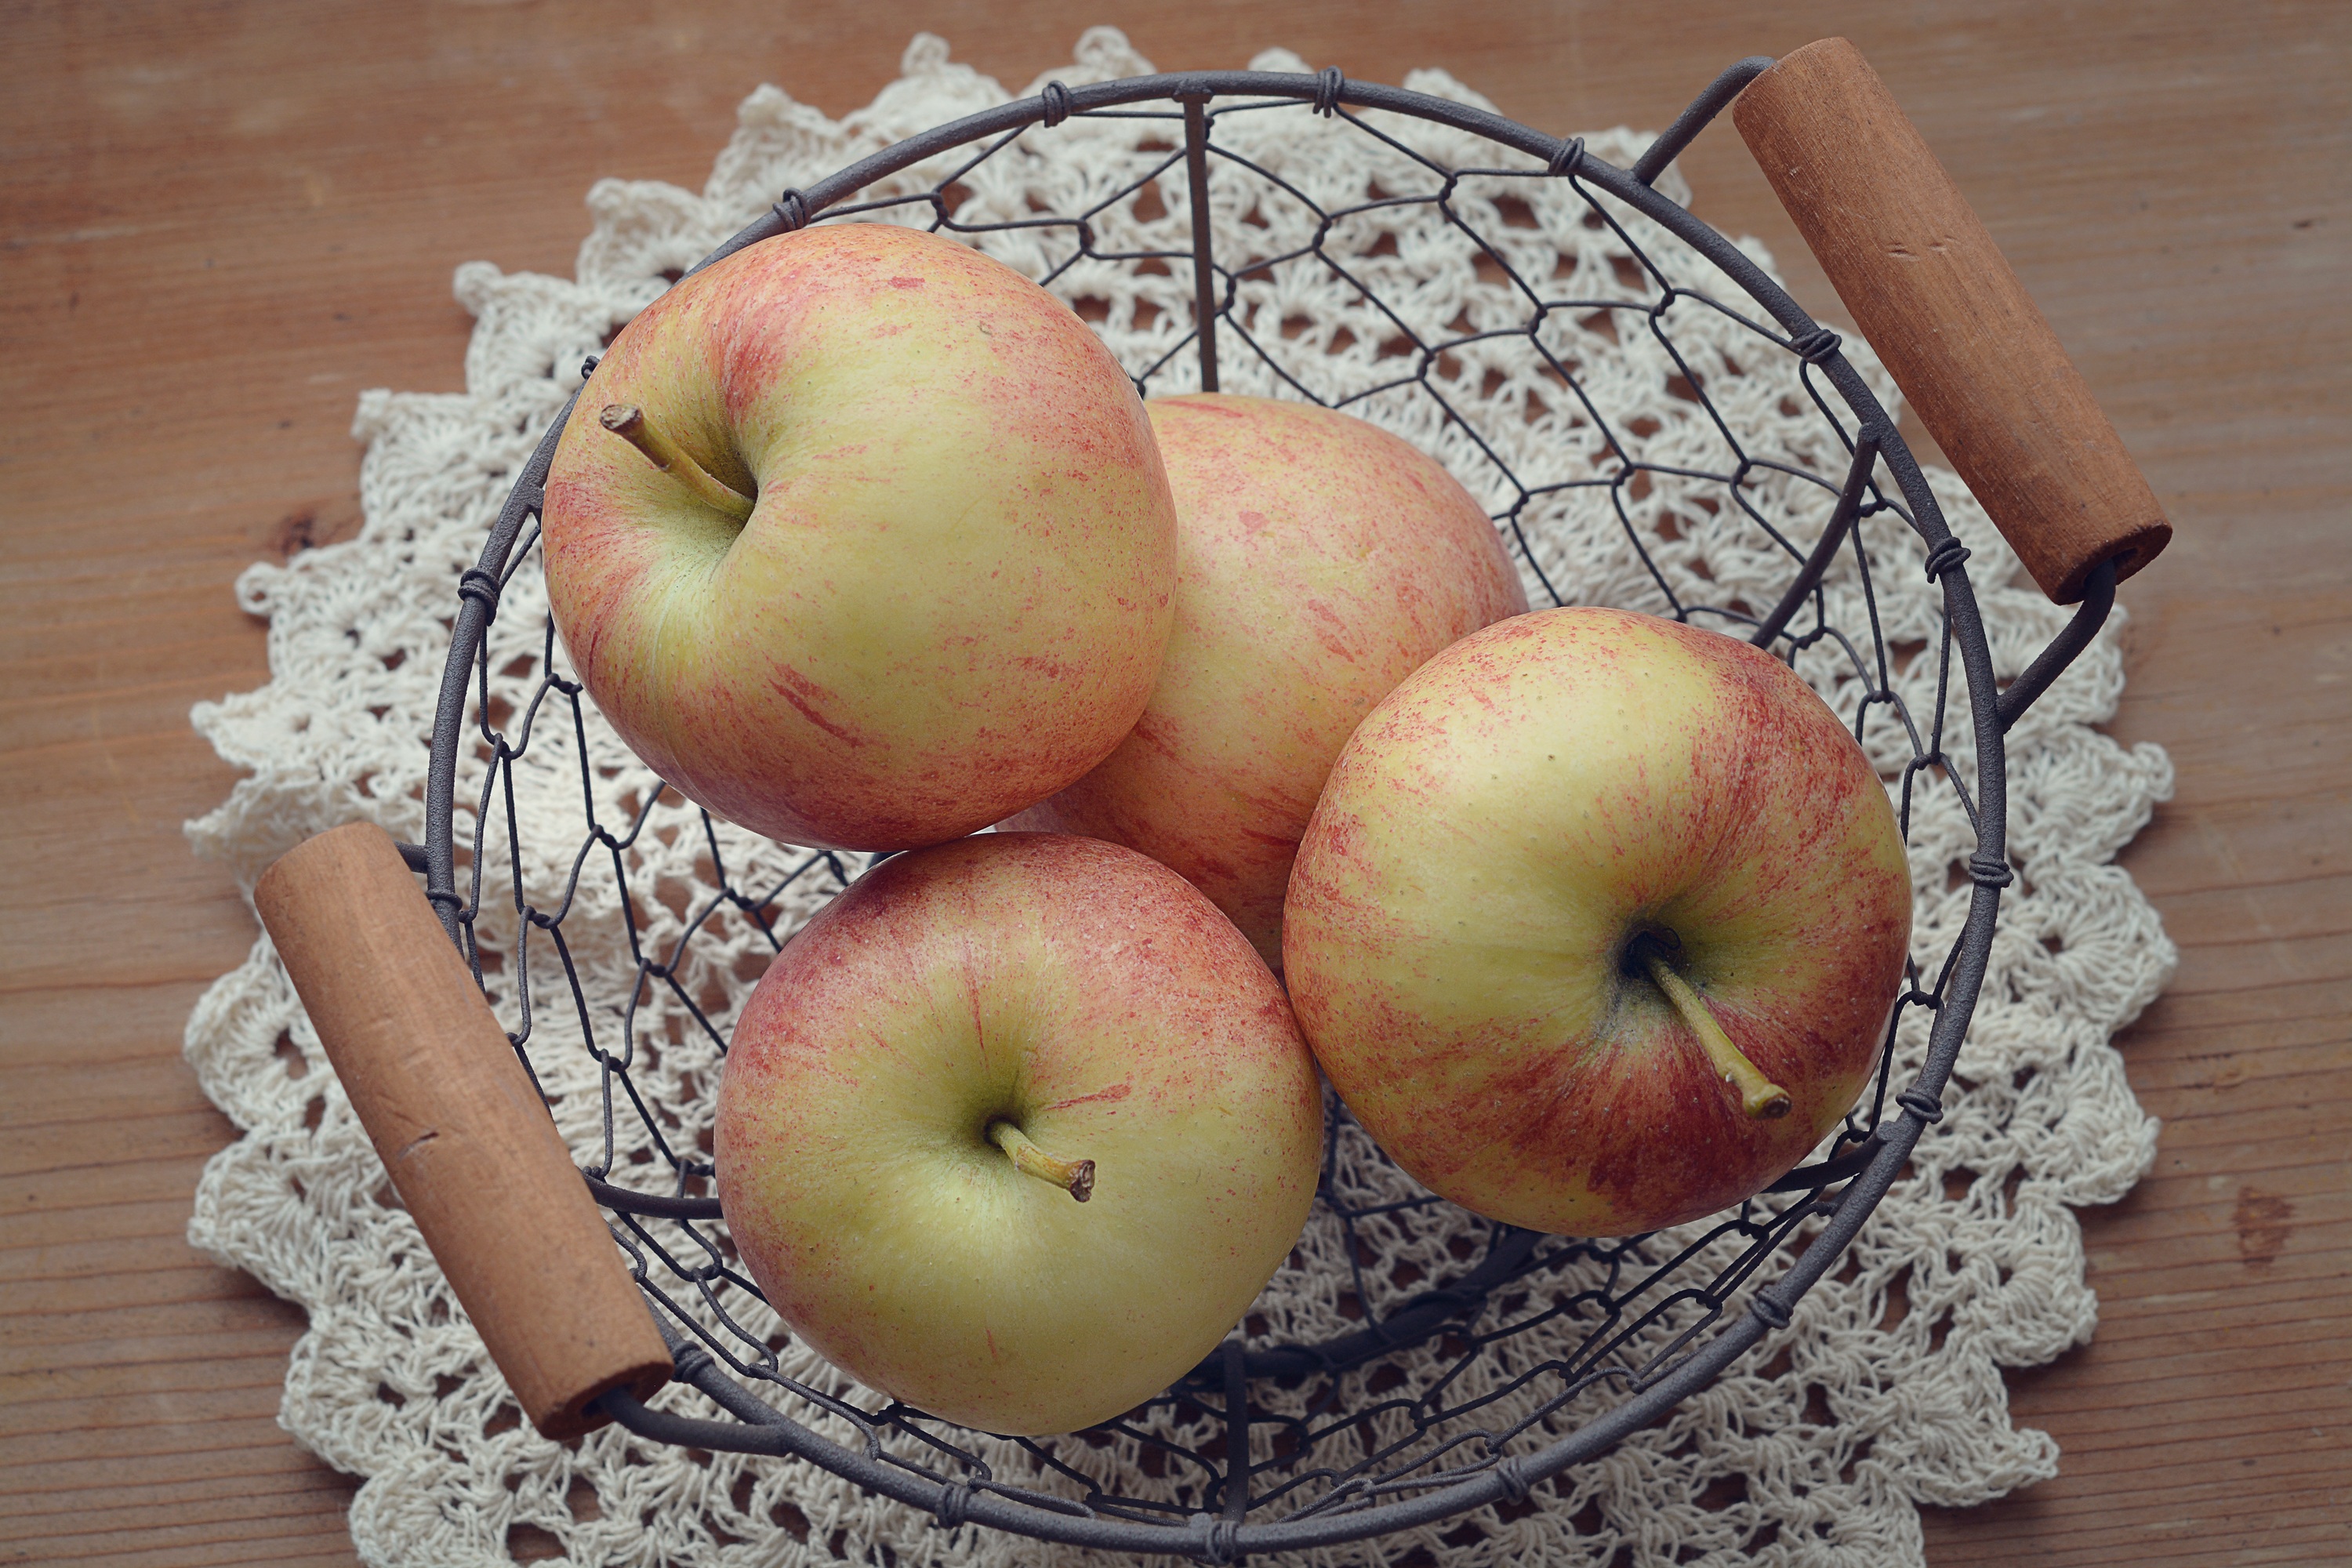
apple, plant, fruit, sweet, food, harvest, produce, basket, juicy, healthy, close, peach, vitamins, natural product, fruit basket, country life, flowering plant, rose family, land love, land plant, rose order